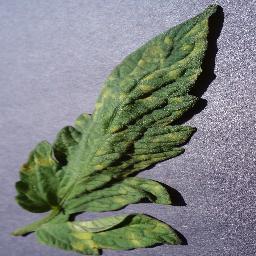
Label: Tomato___Leaf_Mold